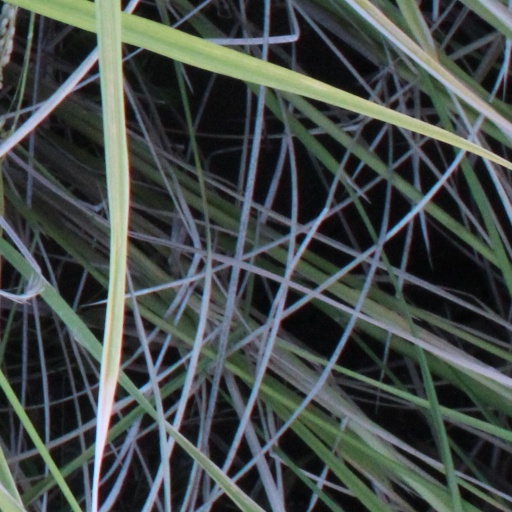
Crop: rice